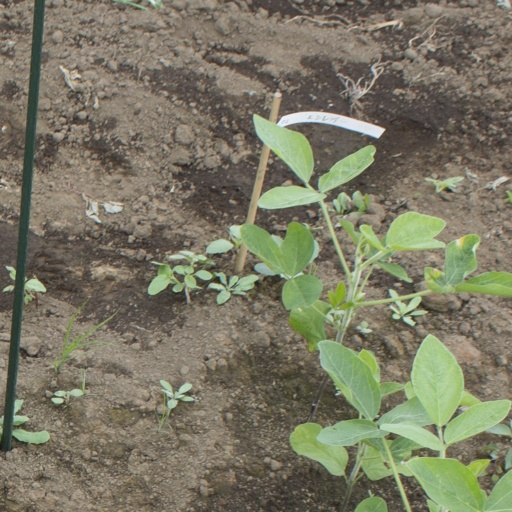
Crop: soybean